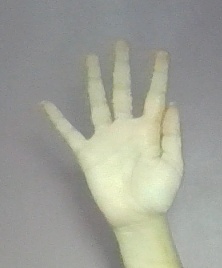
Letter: sheen